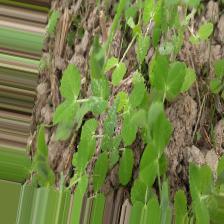
Label: Powdery Mildew